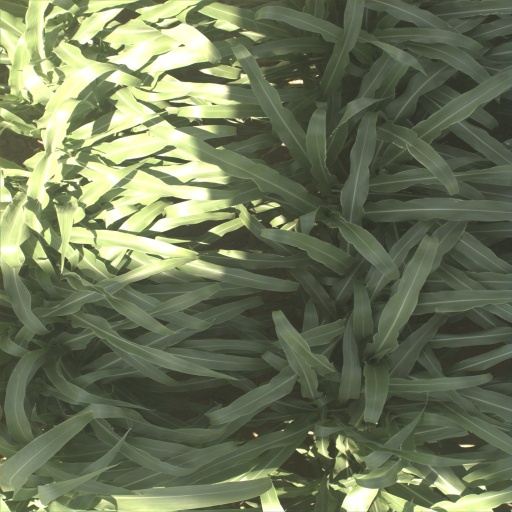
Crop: sorghum